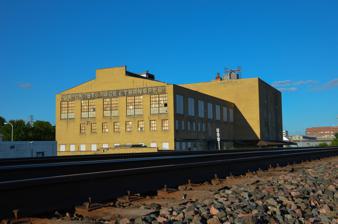
Building: Union Storage & Transfer Cold Storage Warehouse and Armour Creamery Building
Country: United States of America
Year built: 1930
United States historic place Union Storage & Transfer Cold Storage Warehouse and Armour Creamery Building U.S. National Register of Historic Places Show map of North Dakota Show map of the United States Location 1026-1032 Northern Pacific Ave. and 1034-1102 Northern Pacific Ave., Fargo, North Dakota Coordinates 46°52′36″N 96°47′43″W / 46.87667°N 96.79528°W / 46.87667; -96.79528 Area less than one acre Built 1930 Architect Kurke, William F. ; et al. Architectural style Art Deco, International Style NRHP reference No. 07000016 Added to NRHP February 9, 2007 The Union Storage & Transfer Cold Storage Warehouse and Armour Creamery Building in Fargo, North Dakota , United States, was built in 1930.  It includes work by Fargo architect William F. Kurke . References